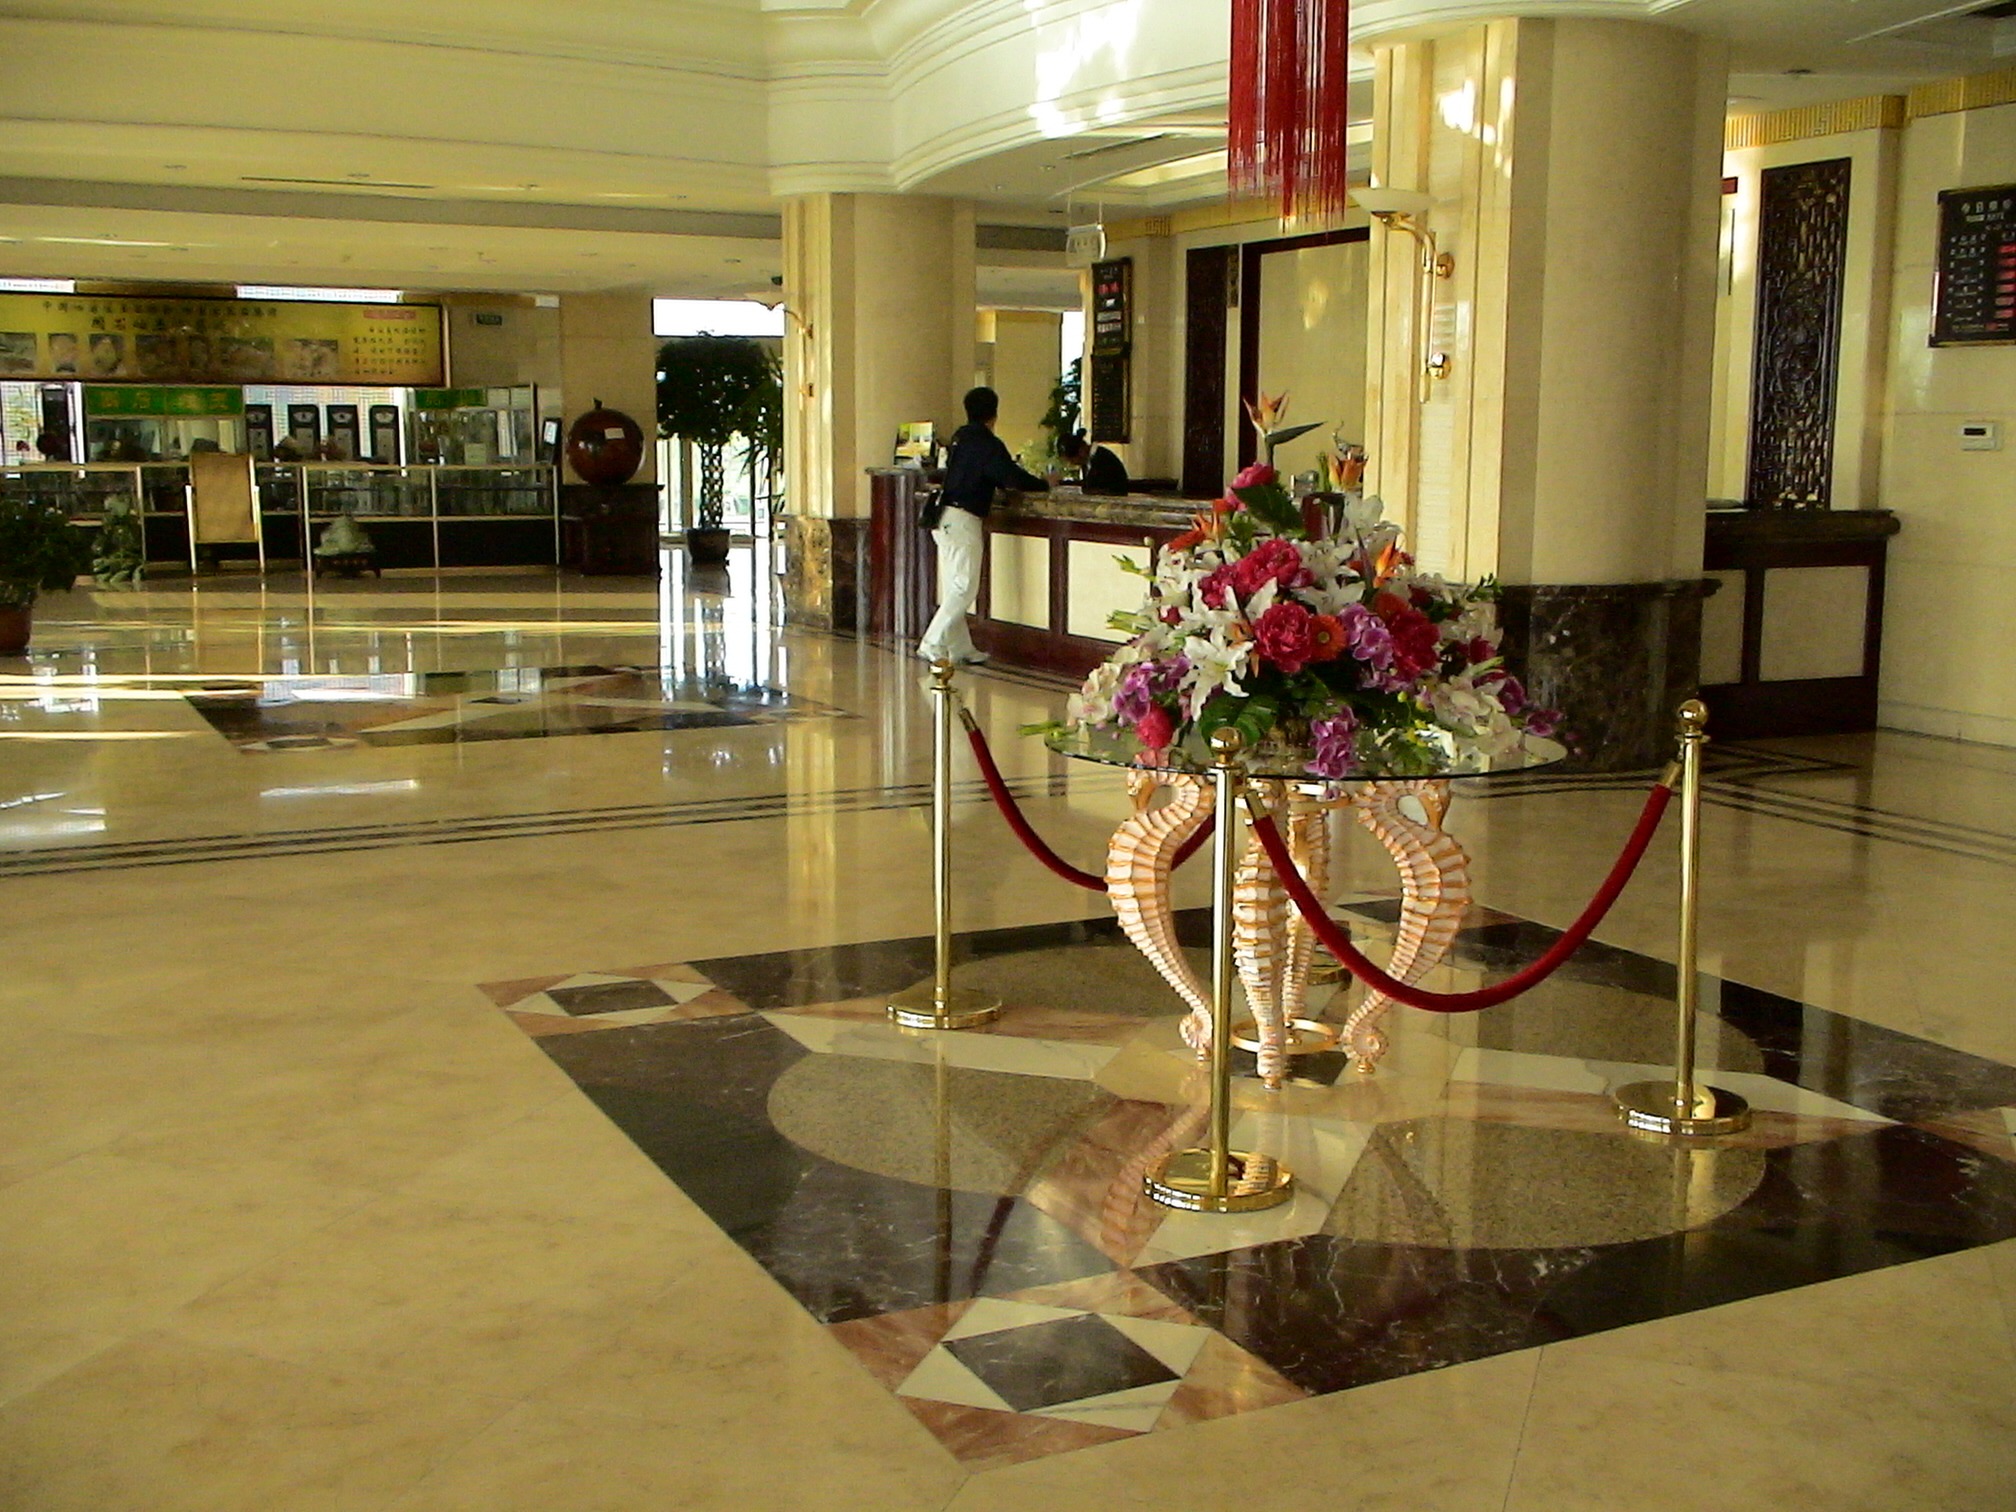
floor, interior design, international, hotel, reception, tourist attraction, lobby, china, flooring, input range, shopping mall, entrance hall, liaoning, fengcheng, phoenix hill